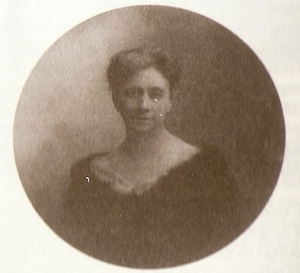
Madame Henri Le Cour Grandmaison, née Mathilde Halgan (1866-1920)
Henri-François Adolphe Le Cour-Grandmaison, est un armateur et homme politique français.
La famille Le Cour-Grandmaison de Nantes est une famille dont les membres ont joué un rôle important dans le commerce de cette ville au XIXᵉ siècle et au XXᵉ siècle.